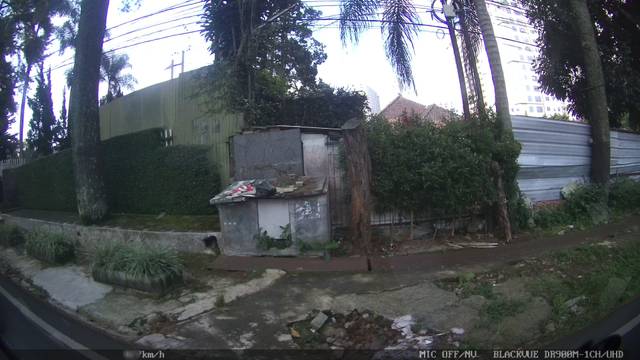
Region: Indonesia
Coordinates: -6.881, 107.602